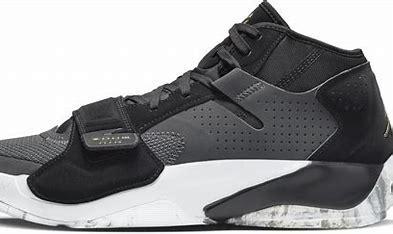
Brand: Jordan
Model: Zion 2